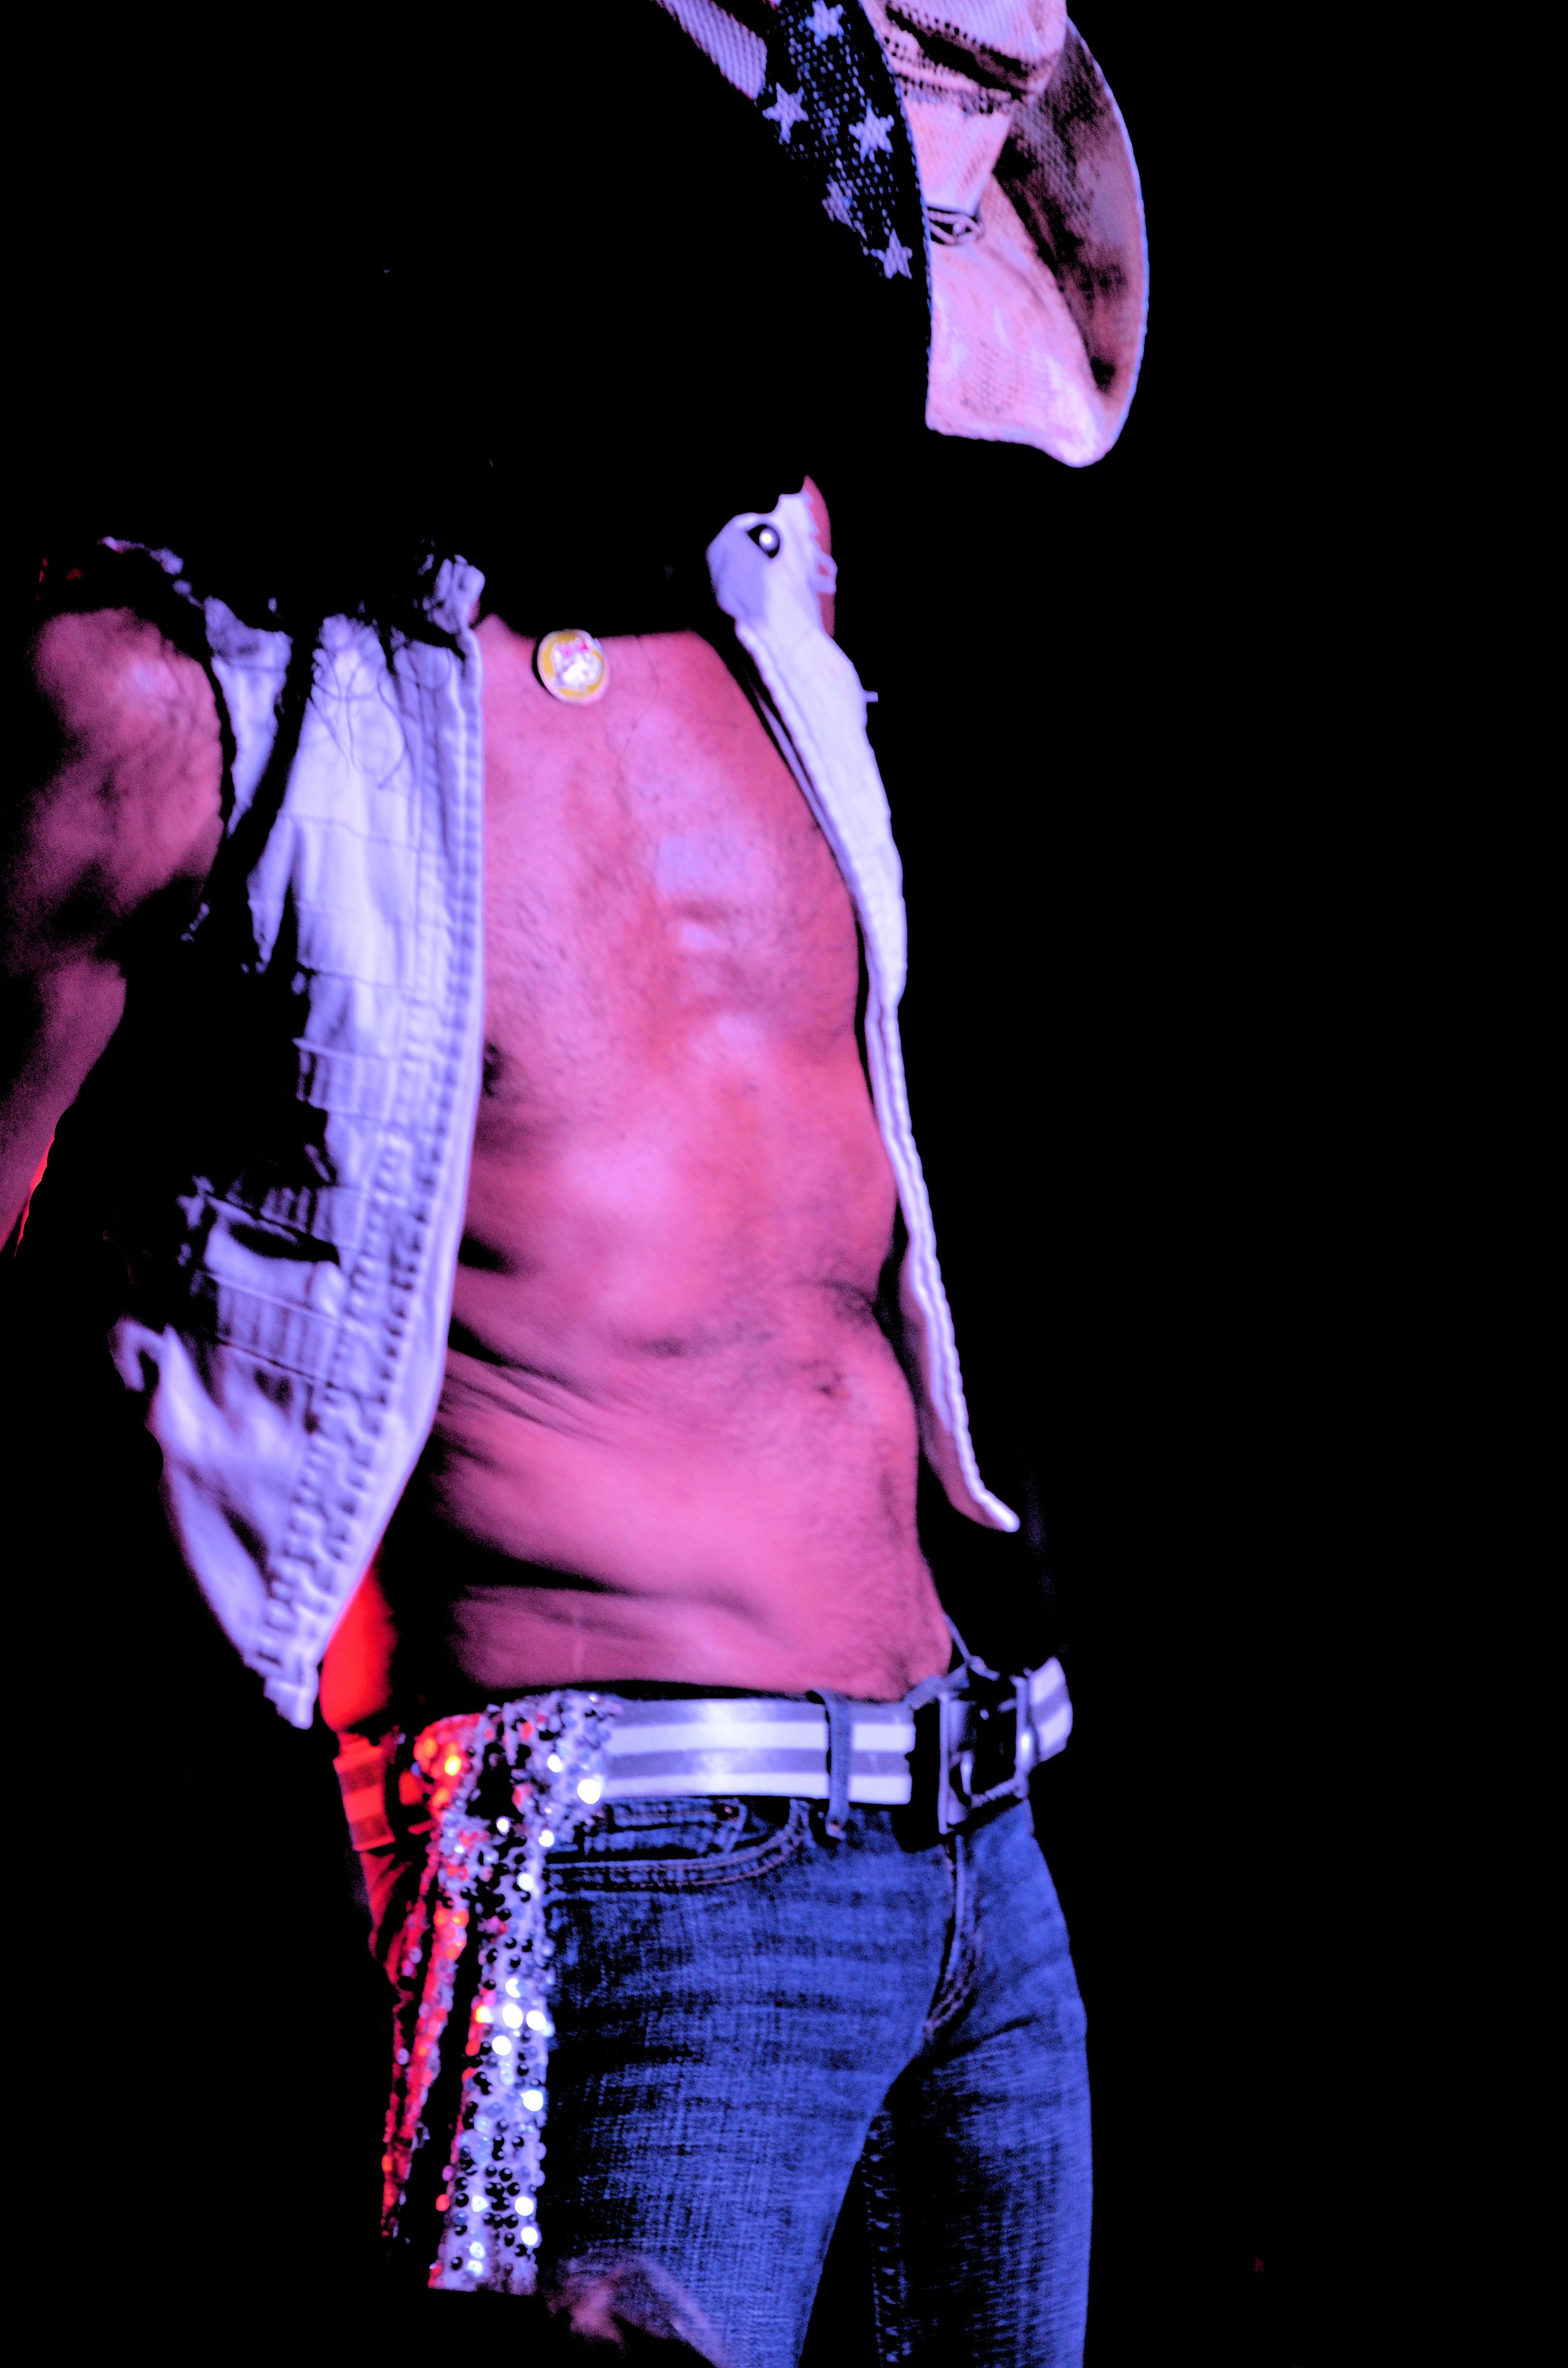
man, photography, color, hat, darkness, fashion, blue, human body, hot, cowboy, beauty, sexy, organ, abs, sense